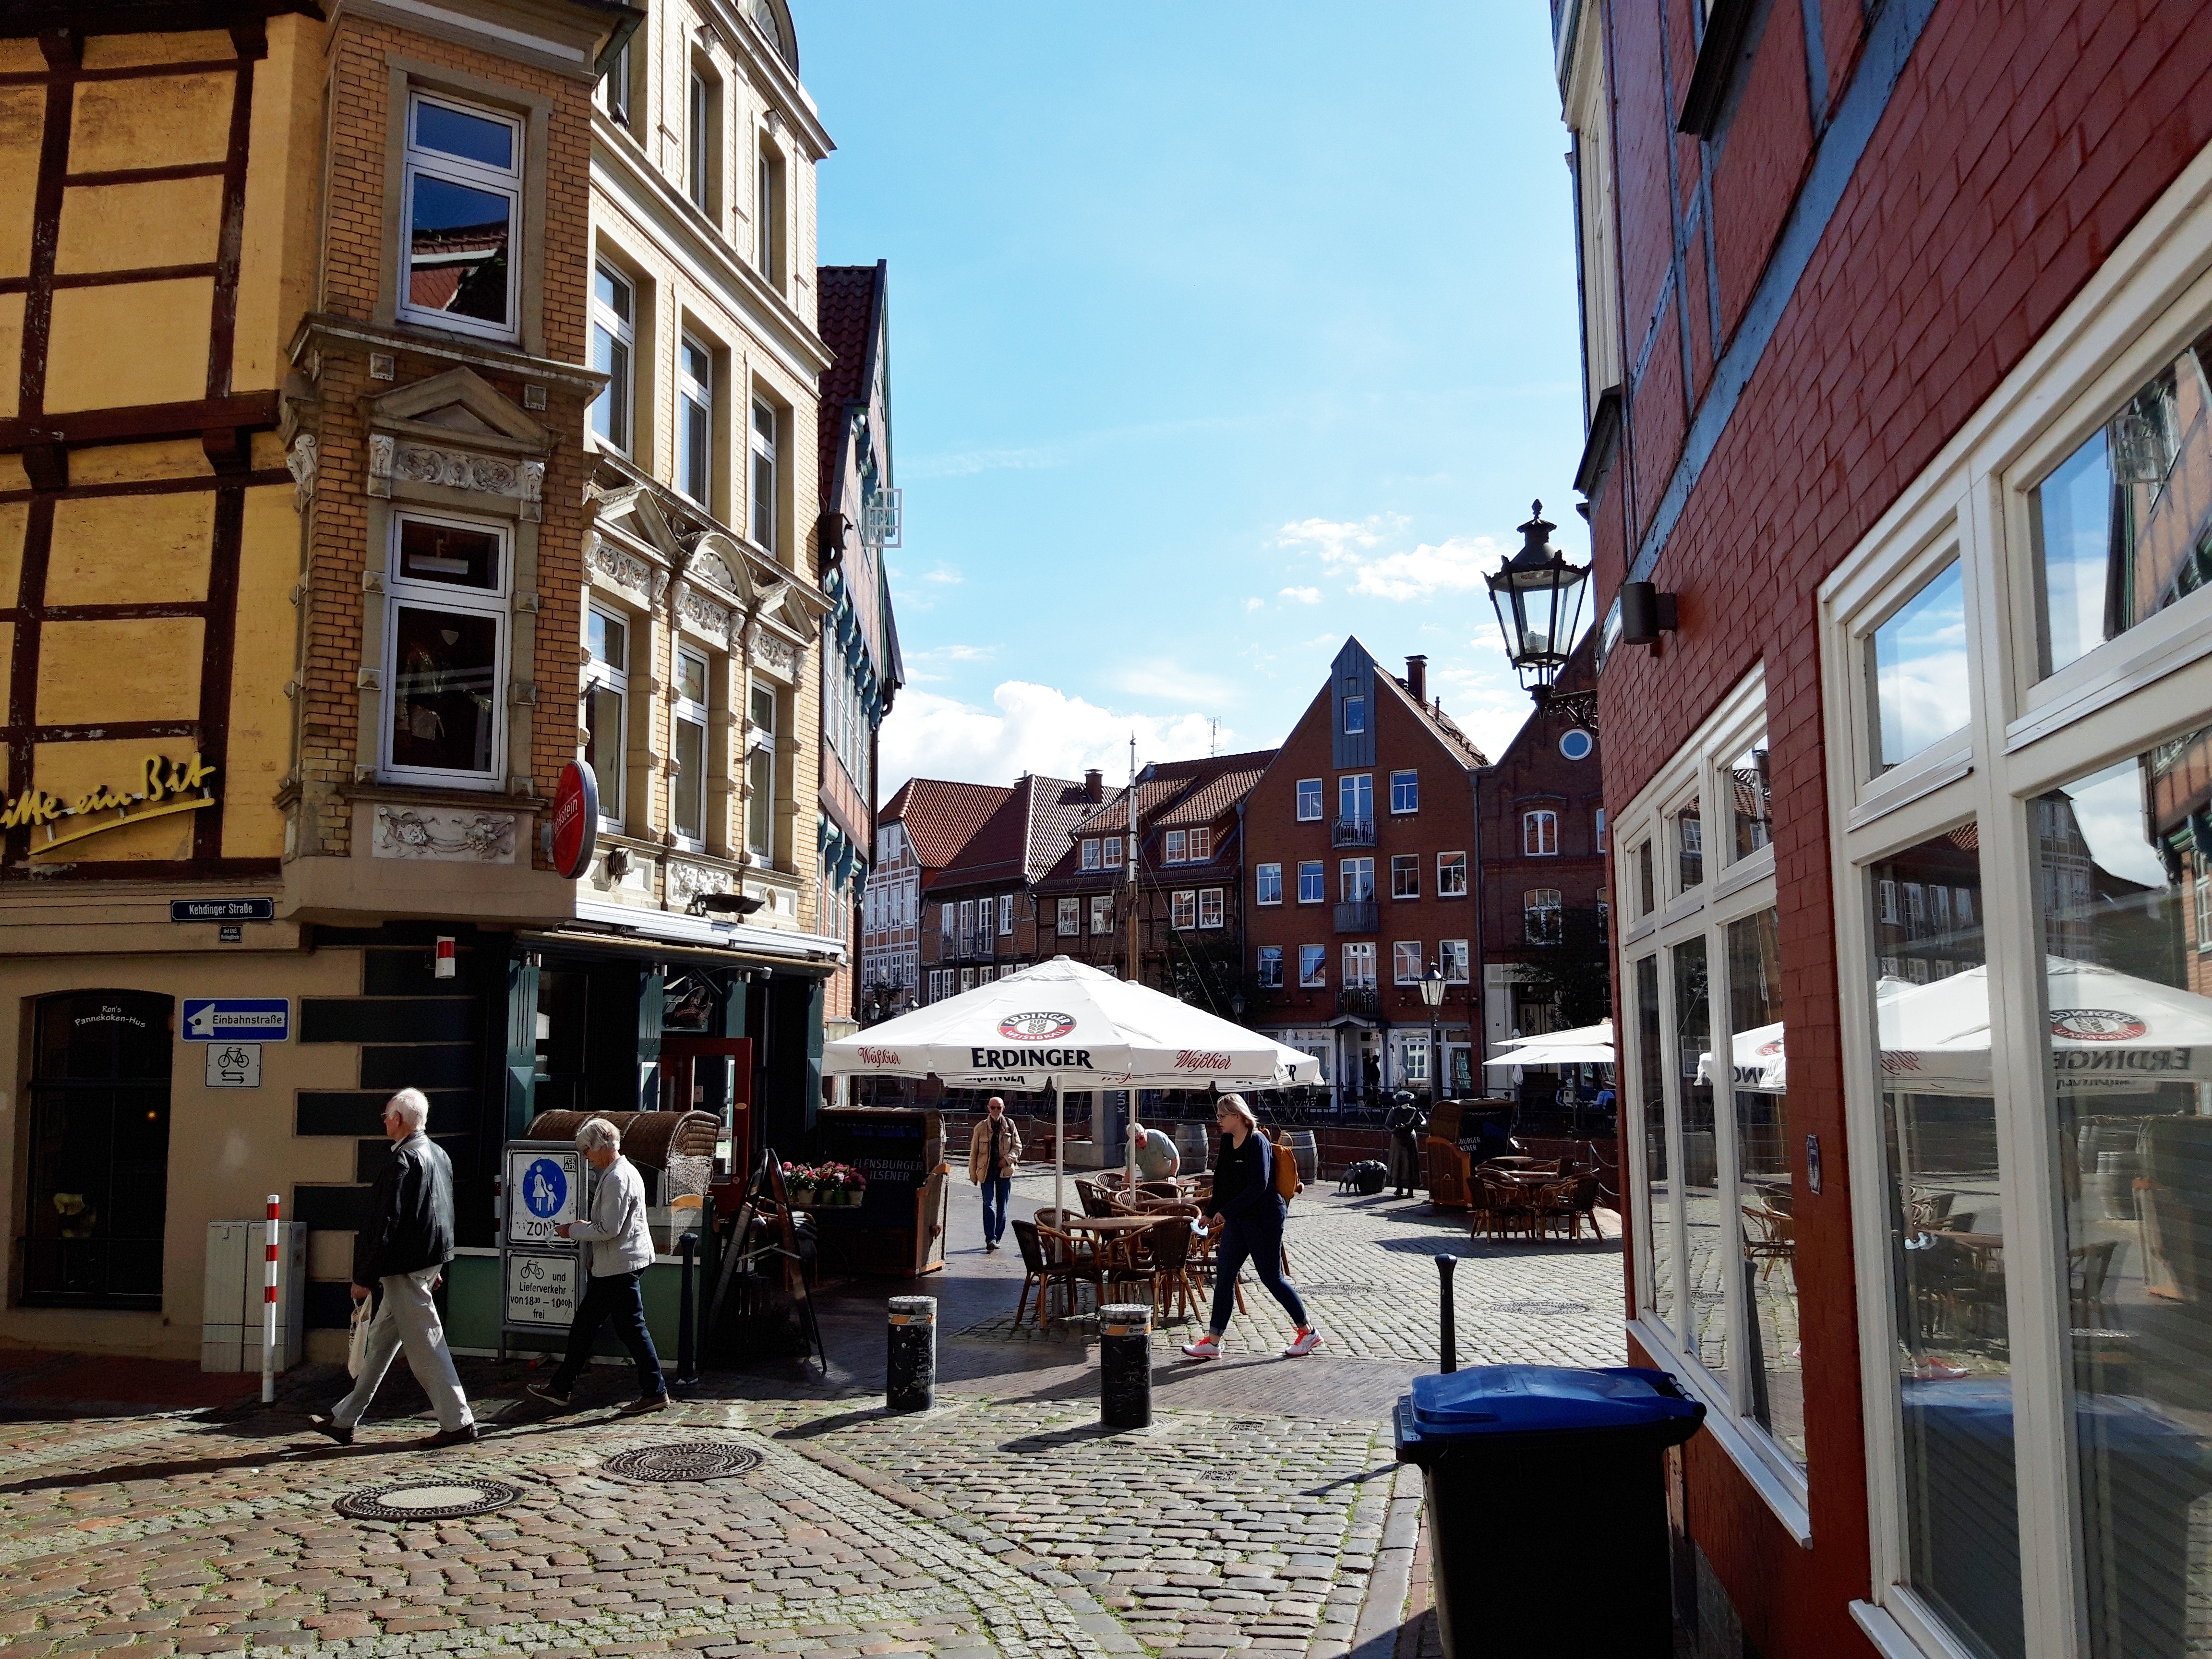
natural, town, neighbourhood, street, building, mixed use, city, human settlement, urban area, architecture, public space, downtown, pedestrian, infrastructure, sky, road, cobblestone, tree, tourism, window, house, town square, facade, vacation